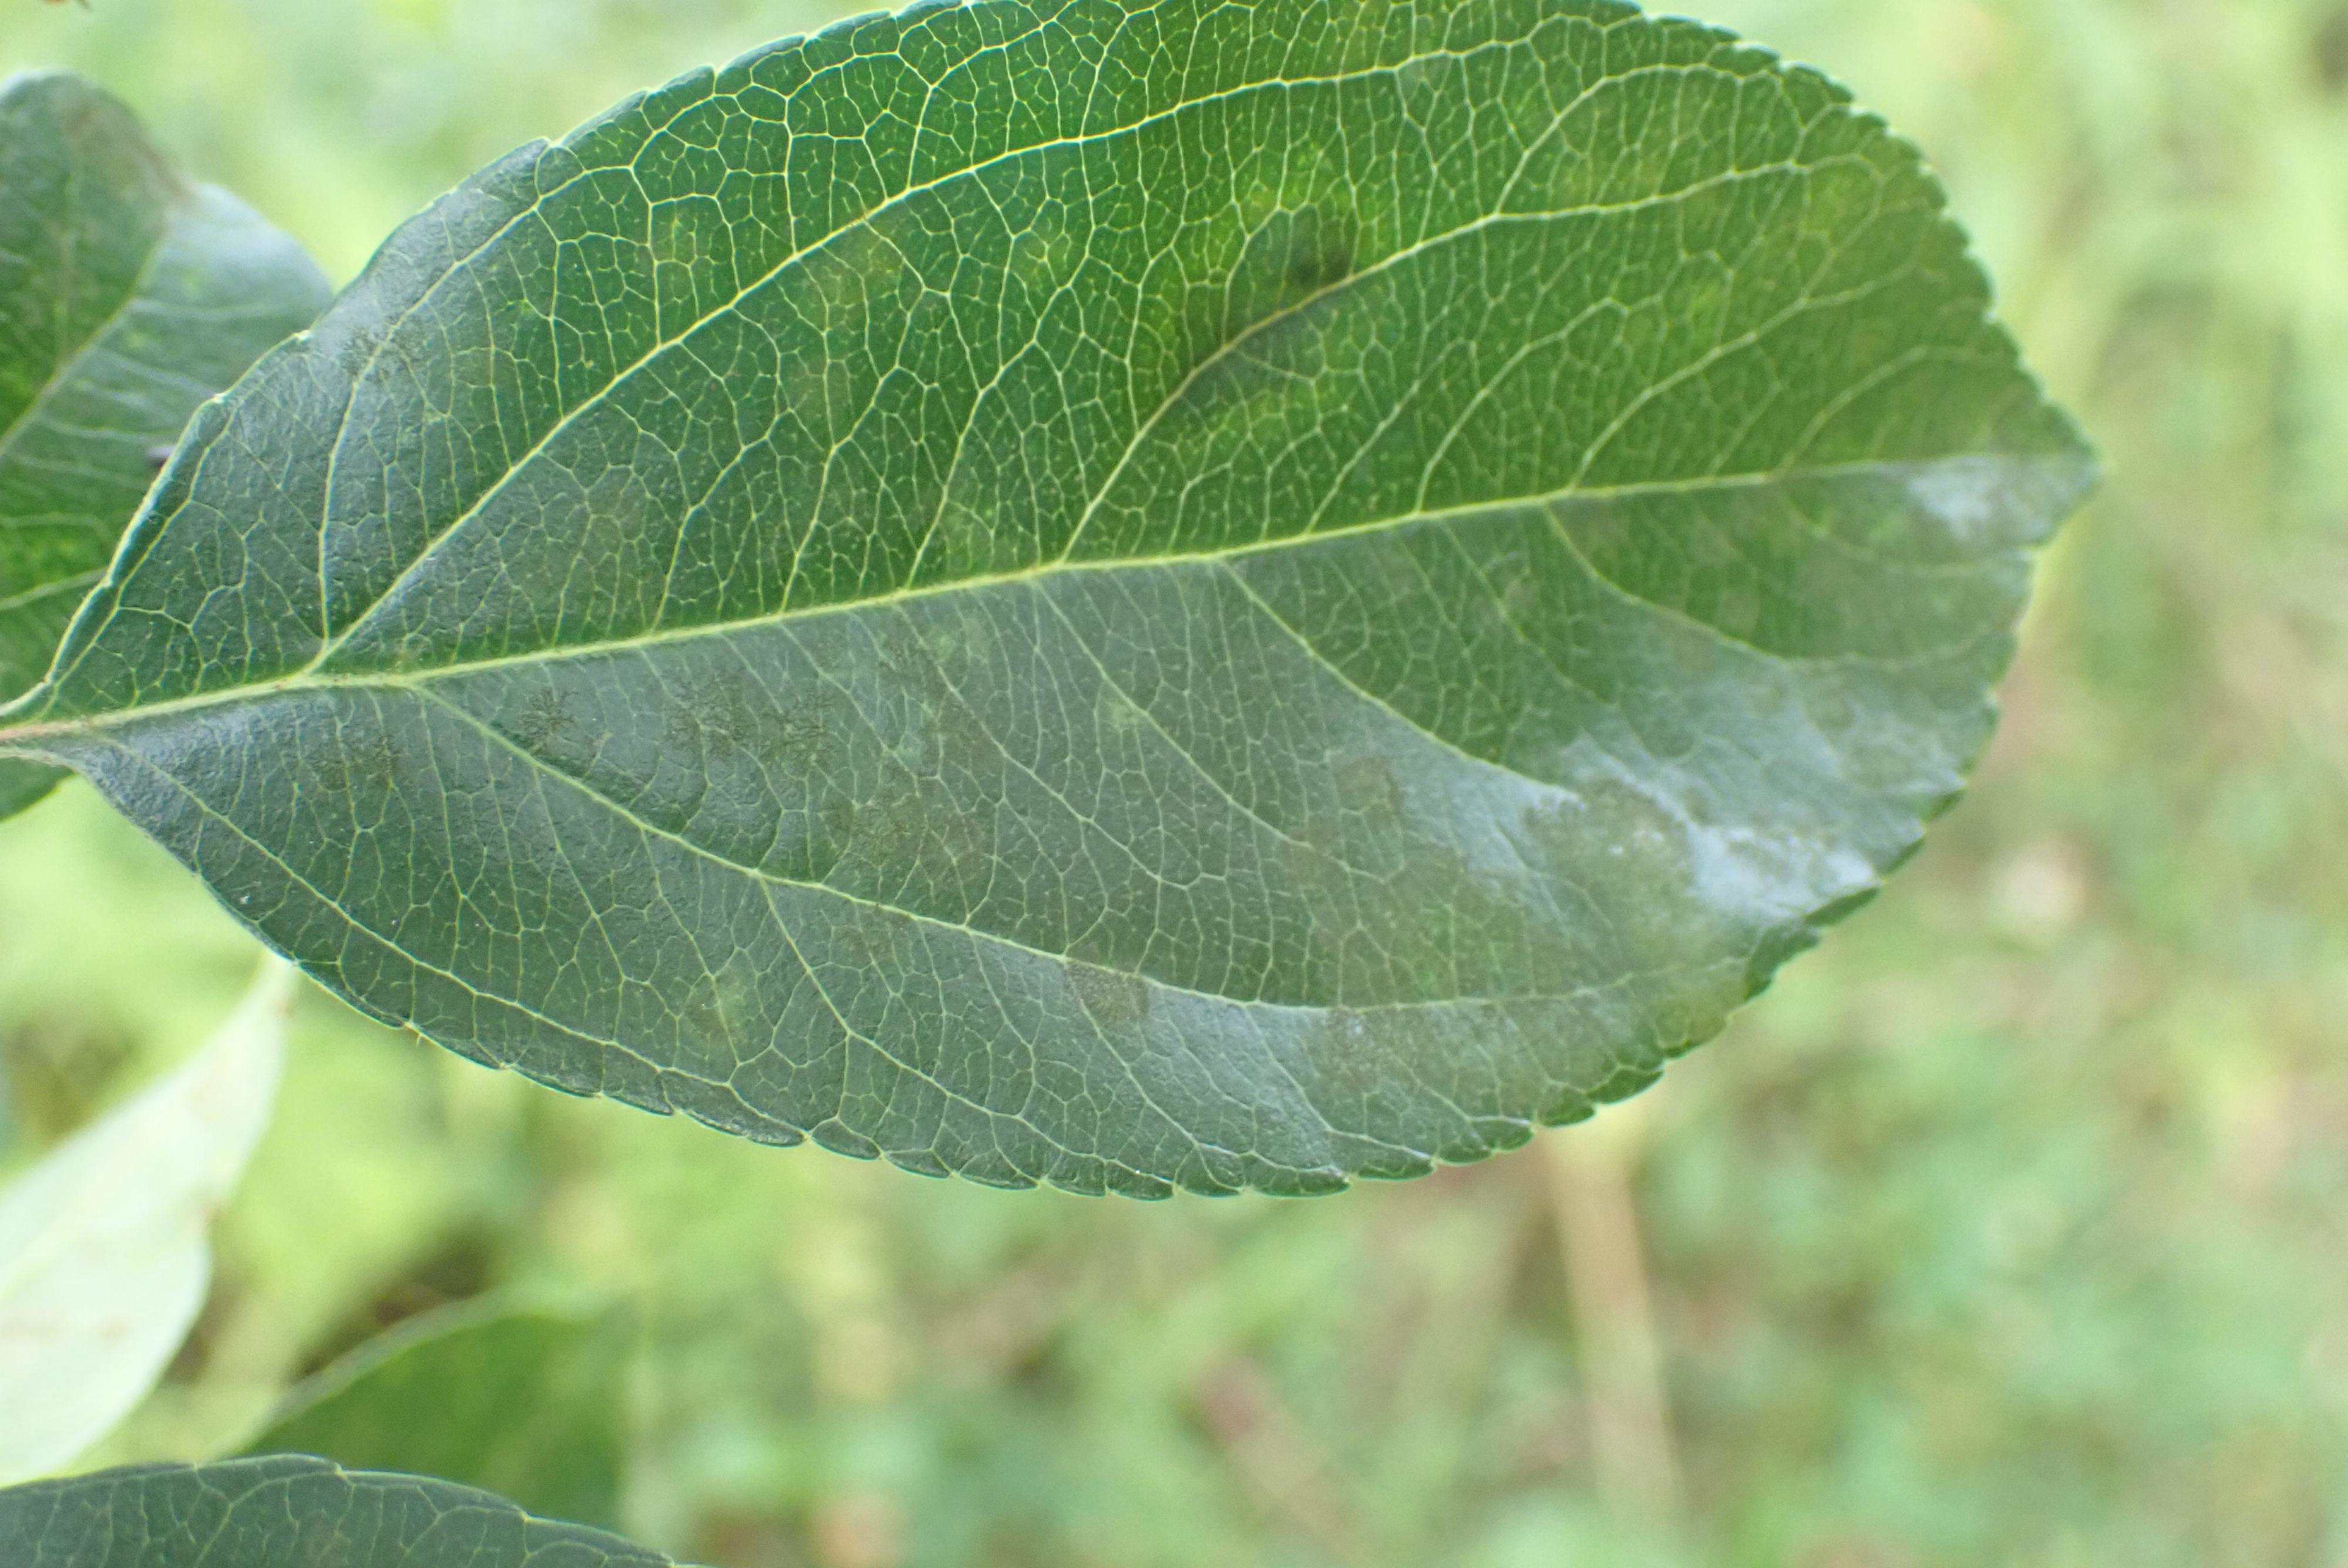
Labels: scab